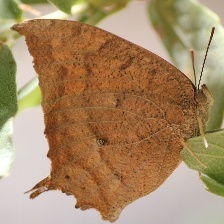
Species: TROPICAL LEAFWING